Basil Balme

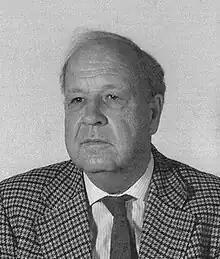
Basil Balme in 1988 (aged 65)

Basil Eric Balme (13 June 1923 – 10 July 2023) was an Australian palynologist, considered as one of the pioneers in the field of palynology in Australia as well as one of its greatest contributors.